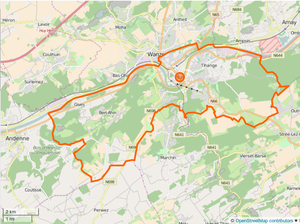
Situation de la commune de Huy en Belgique, OSM. This map was created from OpenStreetMap project data, collected by the community. This map may be incomplete, and may contain errors. Don't rely solely on it for navigation.
Huy est une ville francophone de Belgique située en Région wallonne, chef-lieu d'arrondissement en province de Liège.